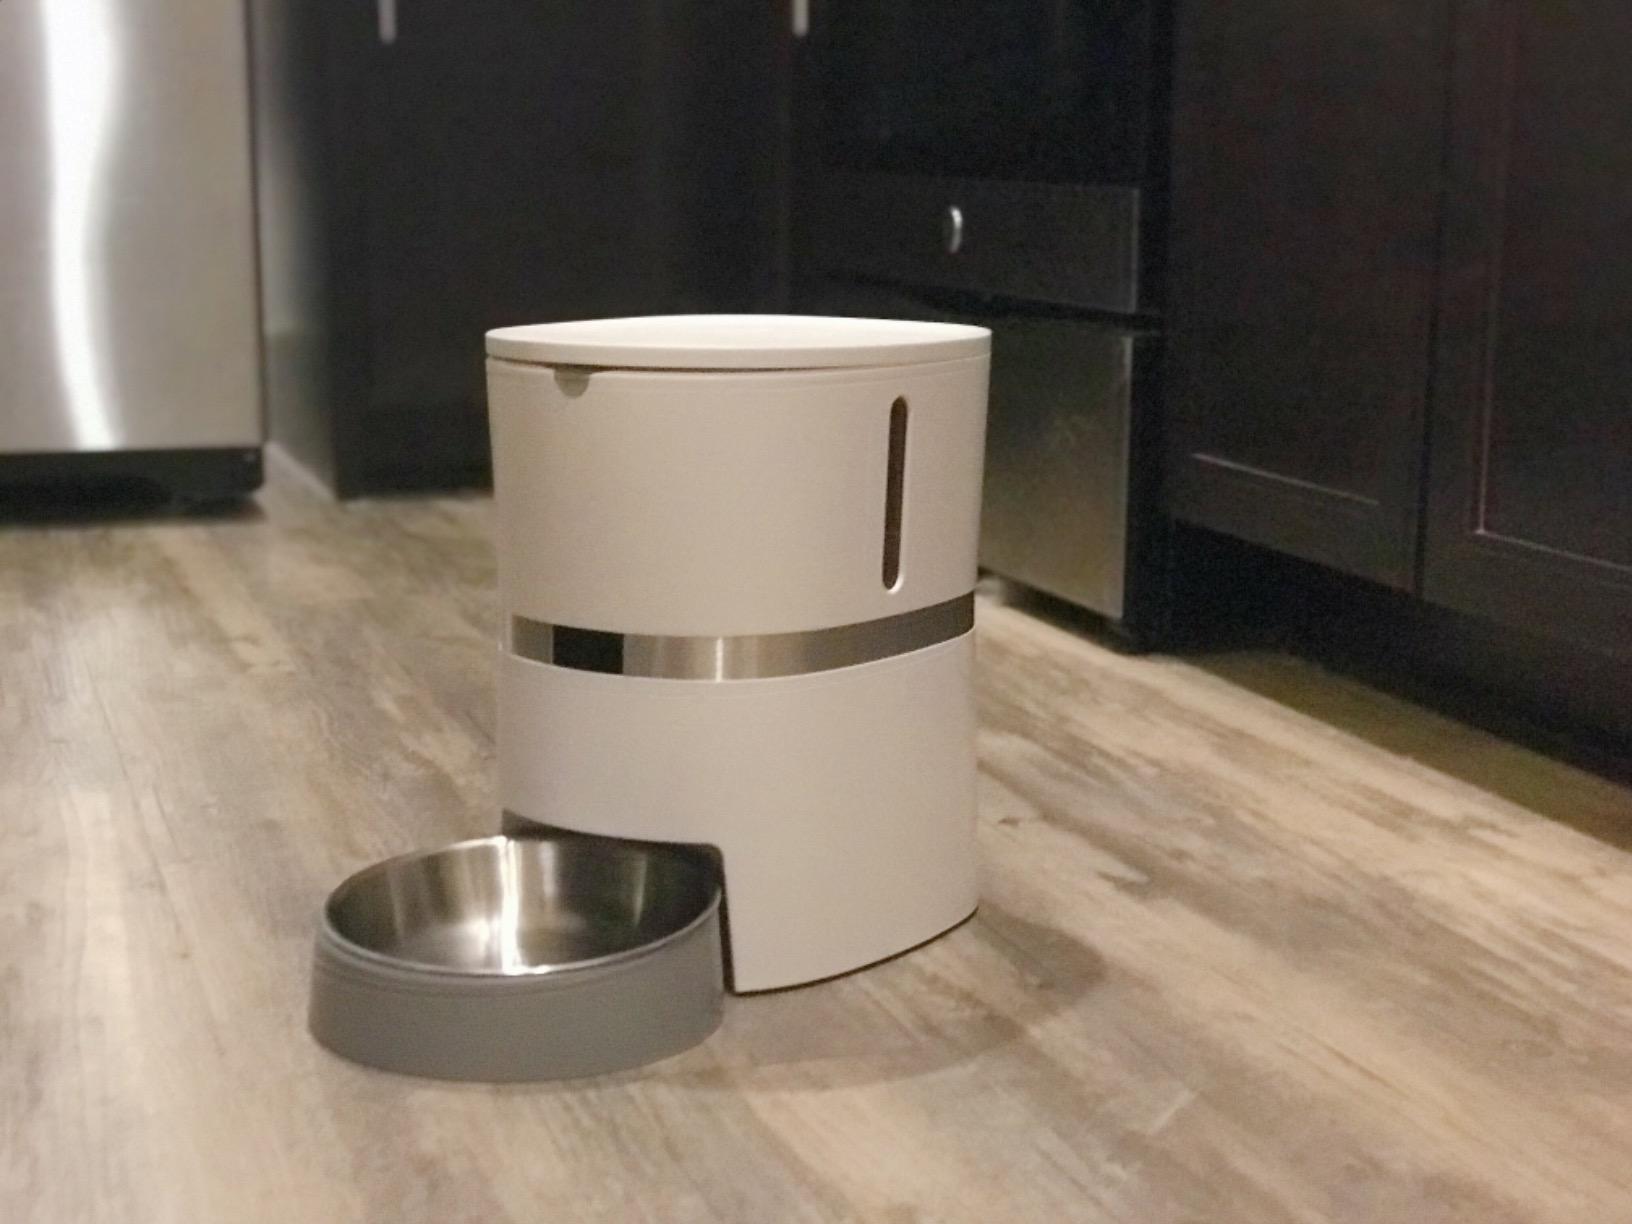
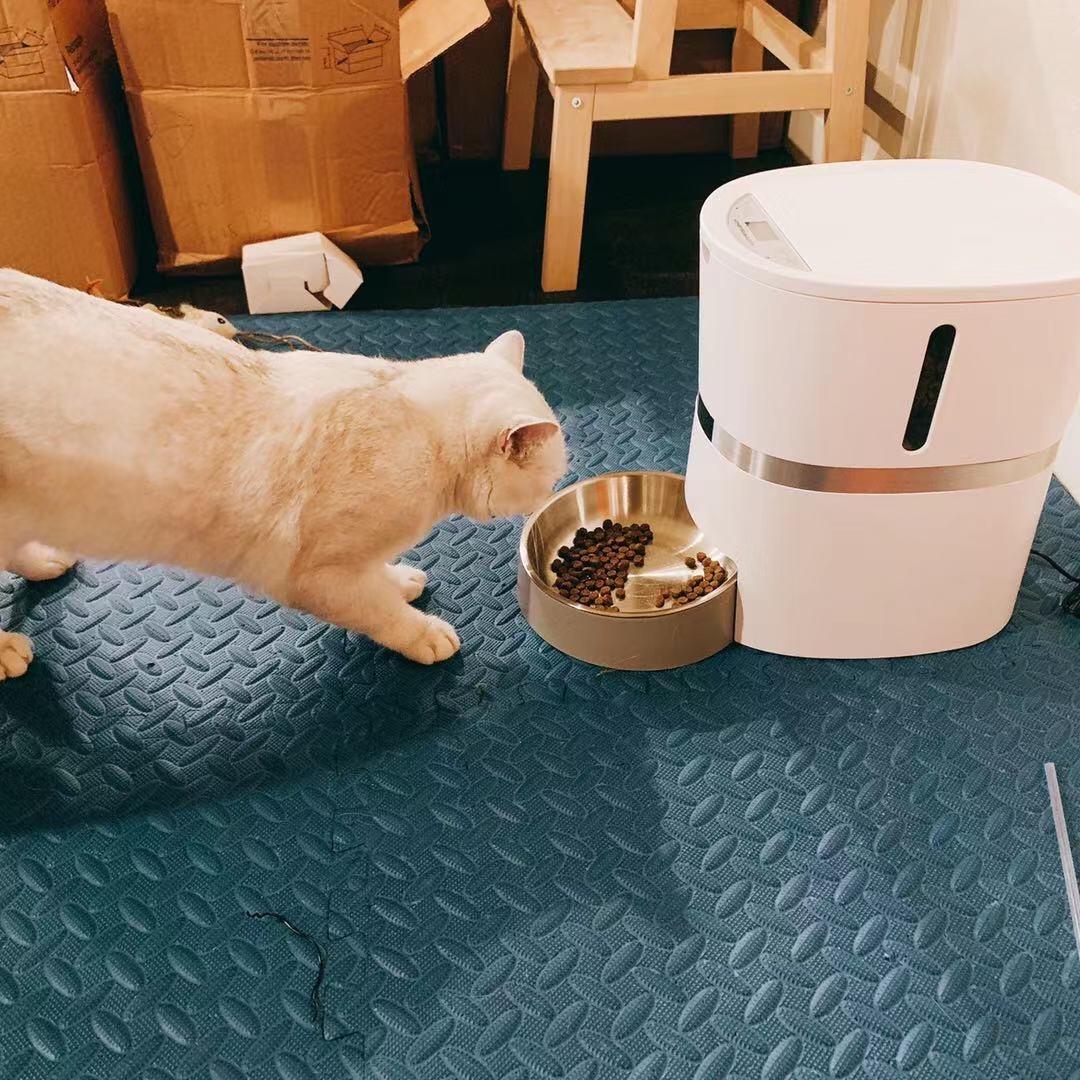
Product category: items_feeder
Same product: yes